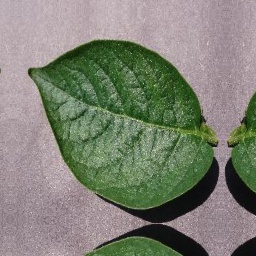
Etiqueta: Sana